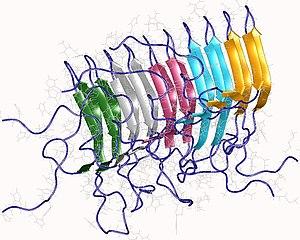
La substance amyloïde est un agrégat de protéines qui se plient sous une forme permettant à de nombreuses copies de cette protéine de se coller ensemble, et de constituer ainsi des fibrilles.